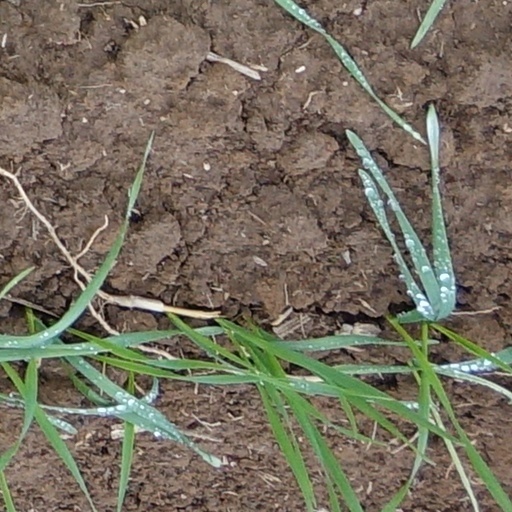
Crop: wheat